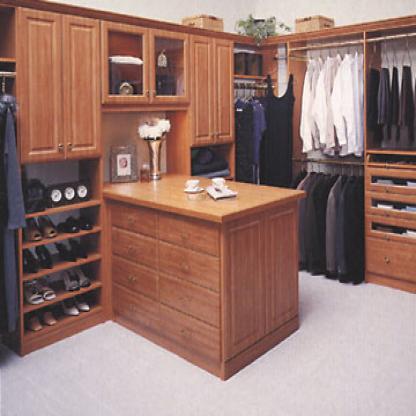
Scene: Indoor